LG Mobile World Cup

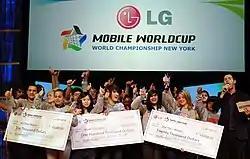
All of the competitors participating in the competition along with the host BJ Lange

Teams consist of two members. One member competes using a QWERTY keyboard, while the other member uses a numeric keypad. Thirteen countries participated in the 2010 competition: Argentina, Australia, Brazil, Canada, Indonesia, Mexico, New Zealand, Portugal, Russia, South Africa, South Korea, Spain, and the United States.